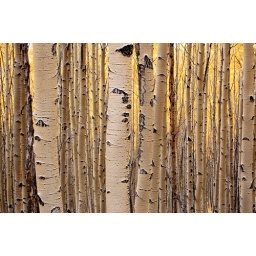
A dense forrest of Aspen trunks backlit by the golden hues of Aspen tree leaves.